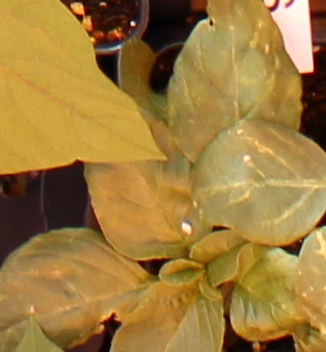
Label: Redroot Pigweed